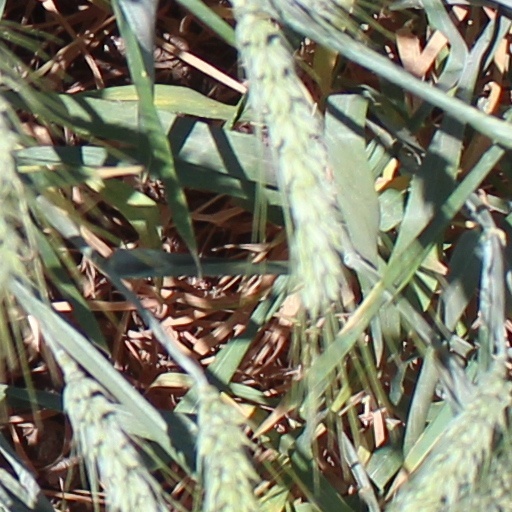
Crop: wheat